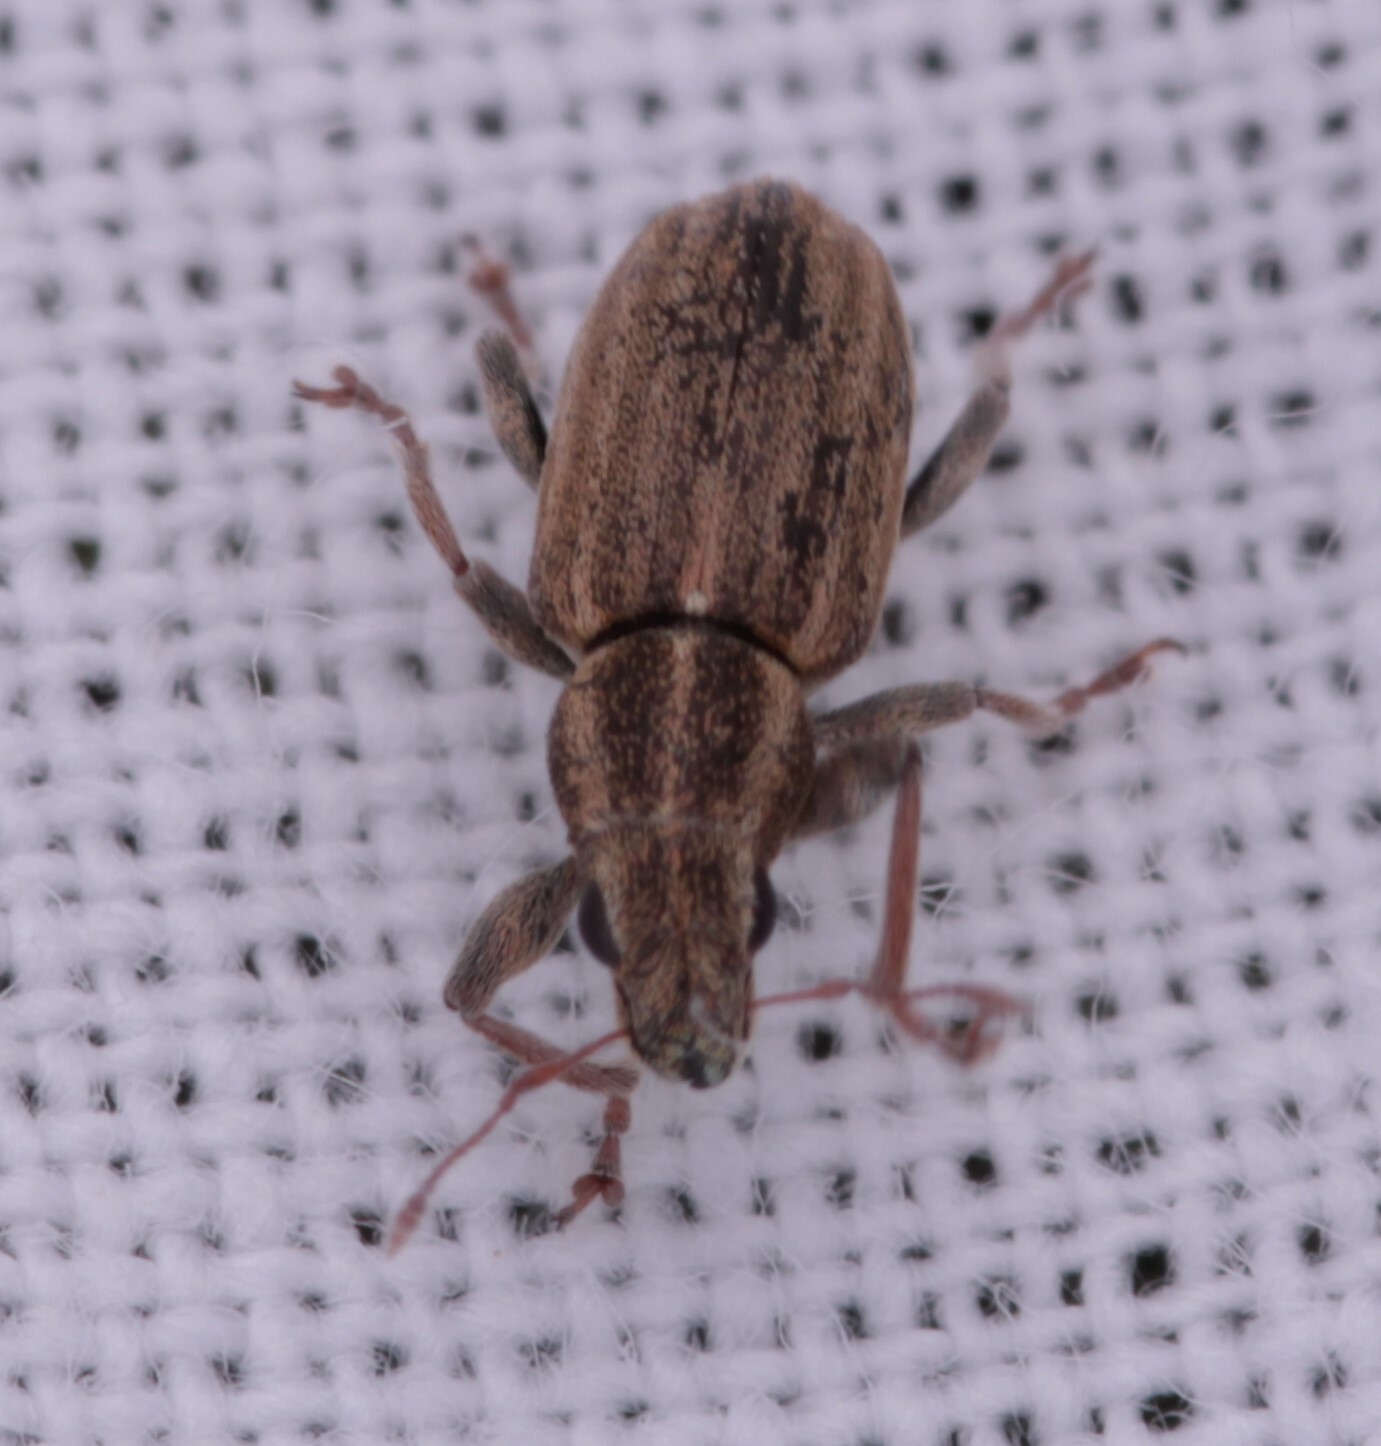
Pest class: pea_leaf_weevil